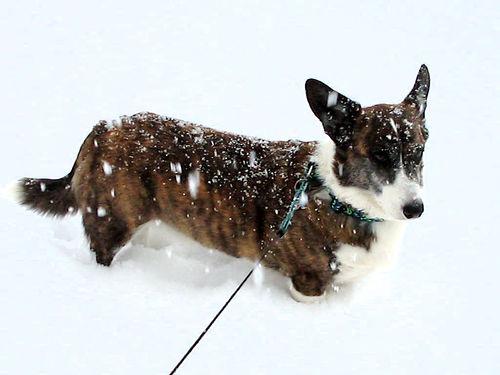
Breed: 2909-n000116-Cardigan